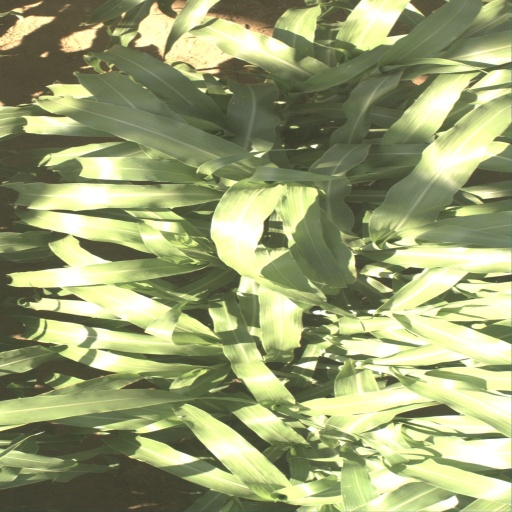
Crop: sorghum